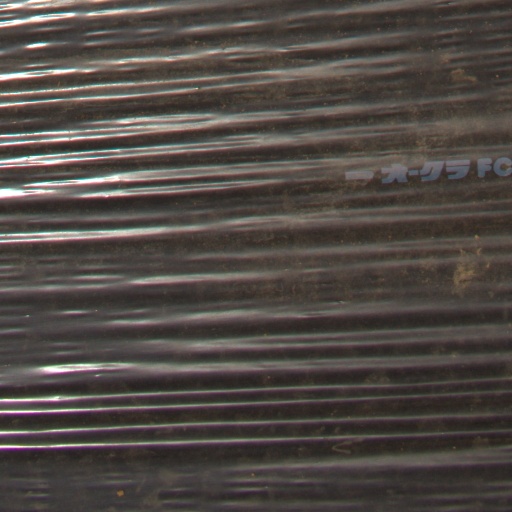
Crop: Jerusalem artichoke